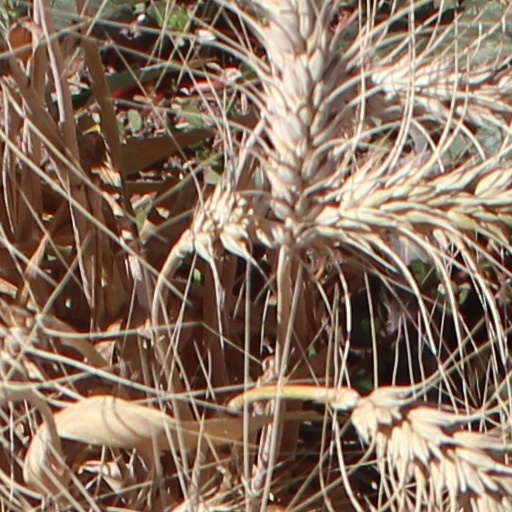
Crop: wheat